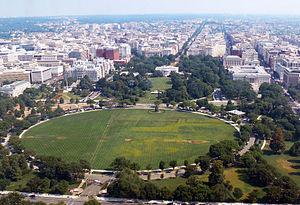
Les États-Unis sont le troisième endroit sur terre pour la population urbaine, en valeur absolue. Plus de 30 % des Américains vivent dans une métropole de plus de cinq millions d'habitants. Ces agglomérations sont récentes et structurées en réseaux. Leur poids économique est considérable pour le pays. Elles connaissent des difficultés liées à l'immigration, aux mutations sociales et à la mondialisation.
The Ellipse est un parc de près de 210 000 m² situé au sud de la Maison-Blanche et au nord de Constitution Avenue et du National Mall.